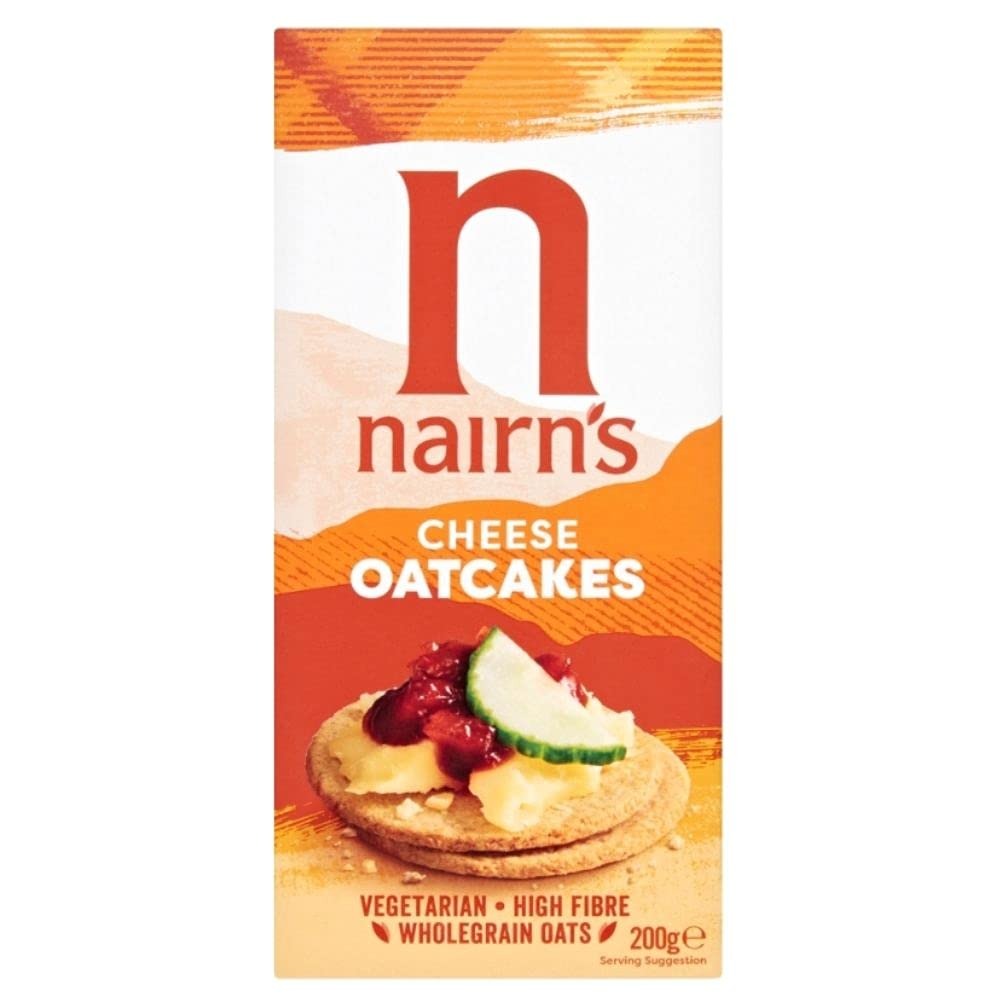
Item Name: Nairn's Cheese Oatcakes 200gram Baked in Scotland
Product Description: Nairn's Cheesey Oat Cakes are GM baked with real cheddar cheese and wholegrain oats and can be eaten on their own as a tasty and wholesome snack or used to carry a variety of toppings. Cheese with oatcakes are such a great combination. They’re so more-ish we bet you can’t stop after the first one. They are also a great snack to take with you and eat on the go or with a nice topping! Medium GI, Wheat Free, No Added Sugar, Wholegrain Oats. Ingredients: Wholegrain Oats , Palm Fruit Oil, Cheese (14%), Sea Salt, Raising Agent (Sodium Bicarbonate).
Value: 1.0
Unit: Count

Price: 12.87